British Rail Class 37

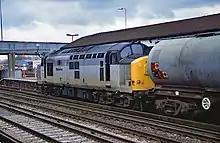
37891 with Mainline Freight branding at Eastleigh, 1995

Some locomotives in the 'sectorised company' pools received Transrail Freight logos or Mainline Freight 'Rolling Balls' over their triple grey colours, while Loadhaul locomotives were painted orange and black and Mainline locomotives received 'aircraft' blue with silver stripes. Departmental locomotives were initially painted in a plain grey livery, but this didn't find favour and was modified into 'Dutch' grey and yellow livery, similar to that of Nederlandse Spoorwegen. Locomotive 37093 was mocked up as a "police" locomotive which pulled over a Class 43 HST power car for speeding in an InterCity 125 advert broadcast in the 1980s.